1920 Algerian Political Rights Petition

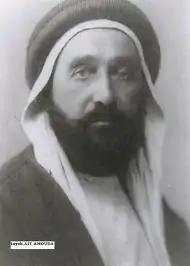
Emir Khaled (1875–1936)

The demand for the political rights of indigenous Algerians after the First World War was concretized by the writing of an official petition dated 18 July 1920 to the French Senate.